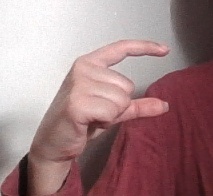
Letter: dal